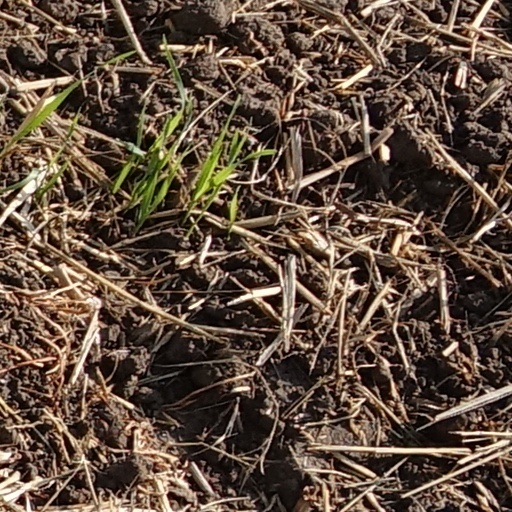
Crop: wheat